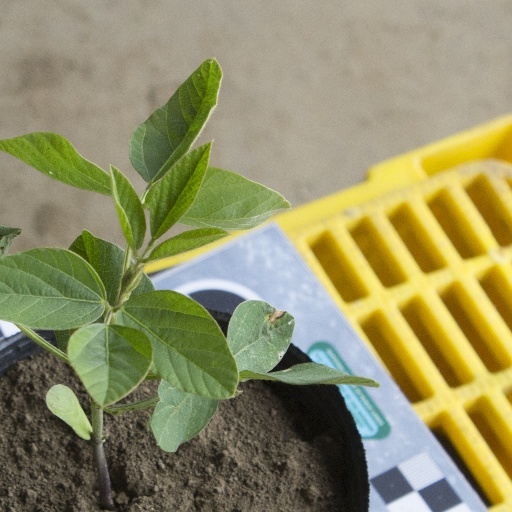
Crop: soybean